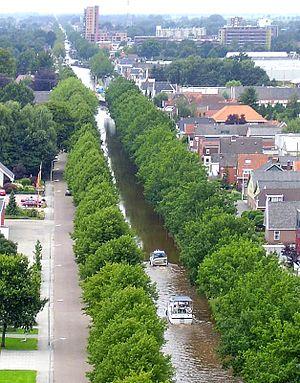
Le Stadskanaal est un canal néerlandais de la province de Groningue.
Stadskanaal est une petite ville qui fait partie de la commune de Stadskanaal, situé dans la province néerlandaise de Groningue. Le 1ᵉʳ janvier 2008, la localité comptait 20 160 habitants.